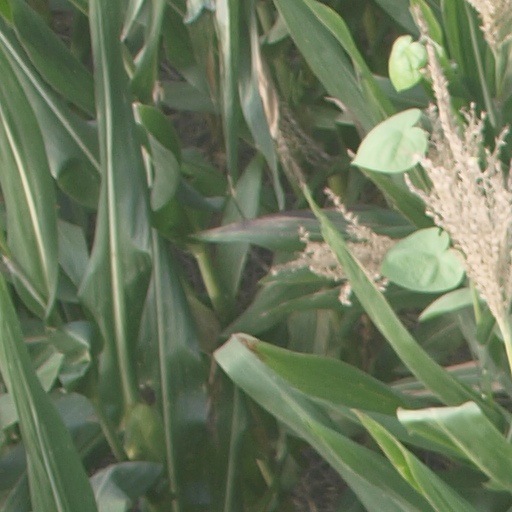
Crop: maize; corn